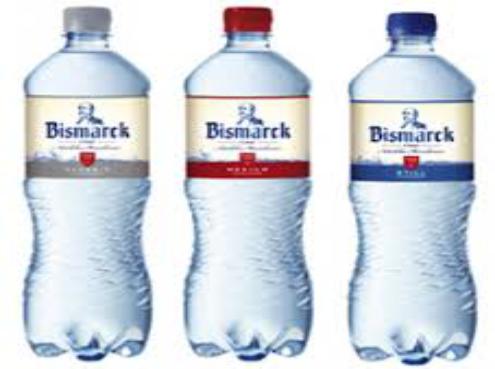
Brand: Furst Bismarck
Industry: Food